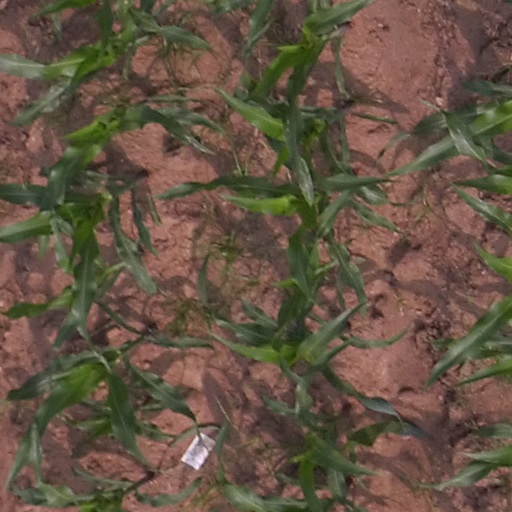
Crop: maize; corn